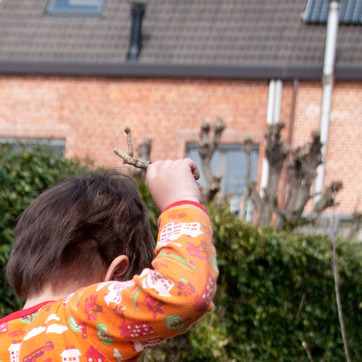
Material: skin